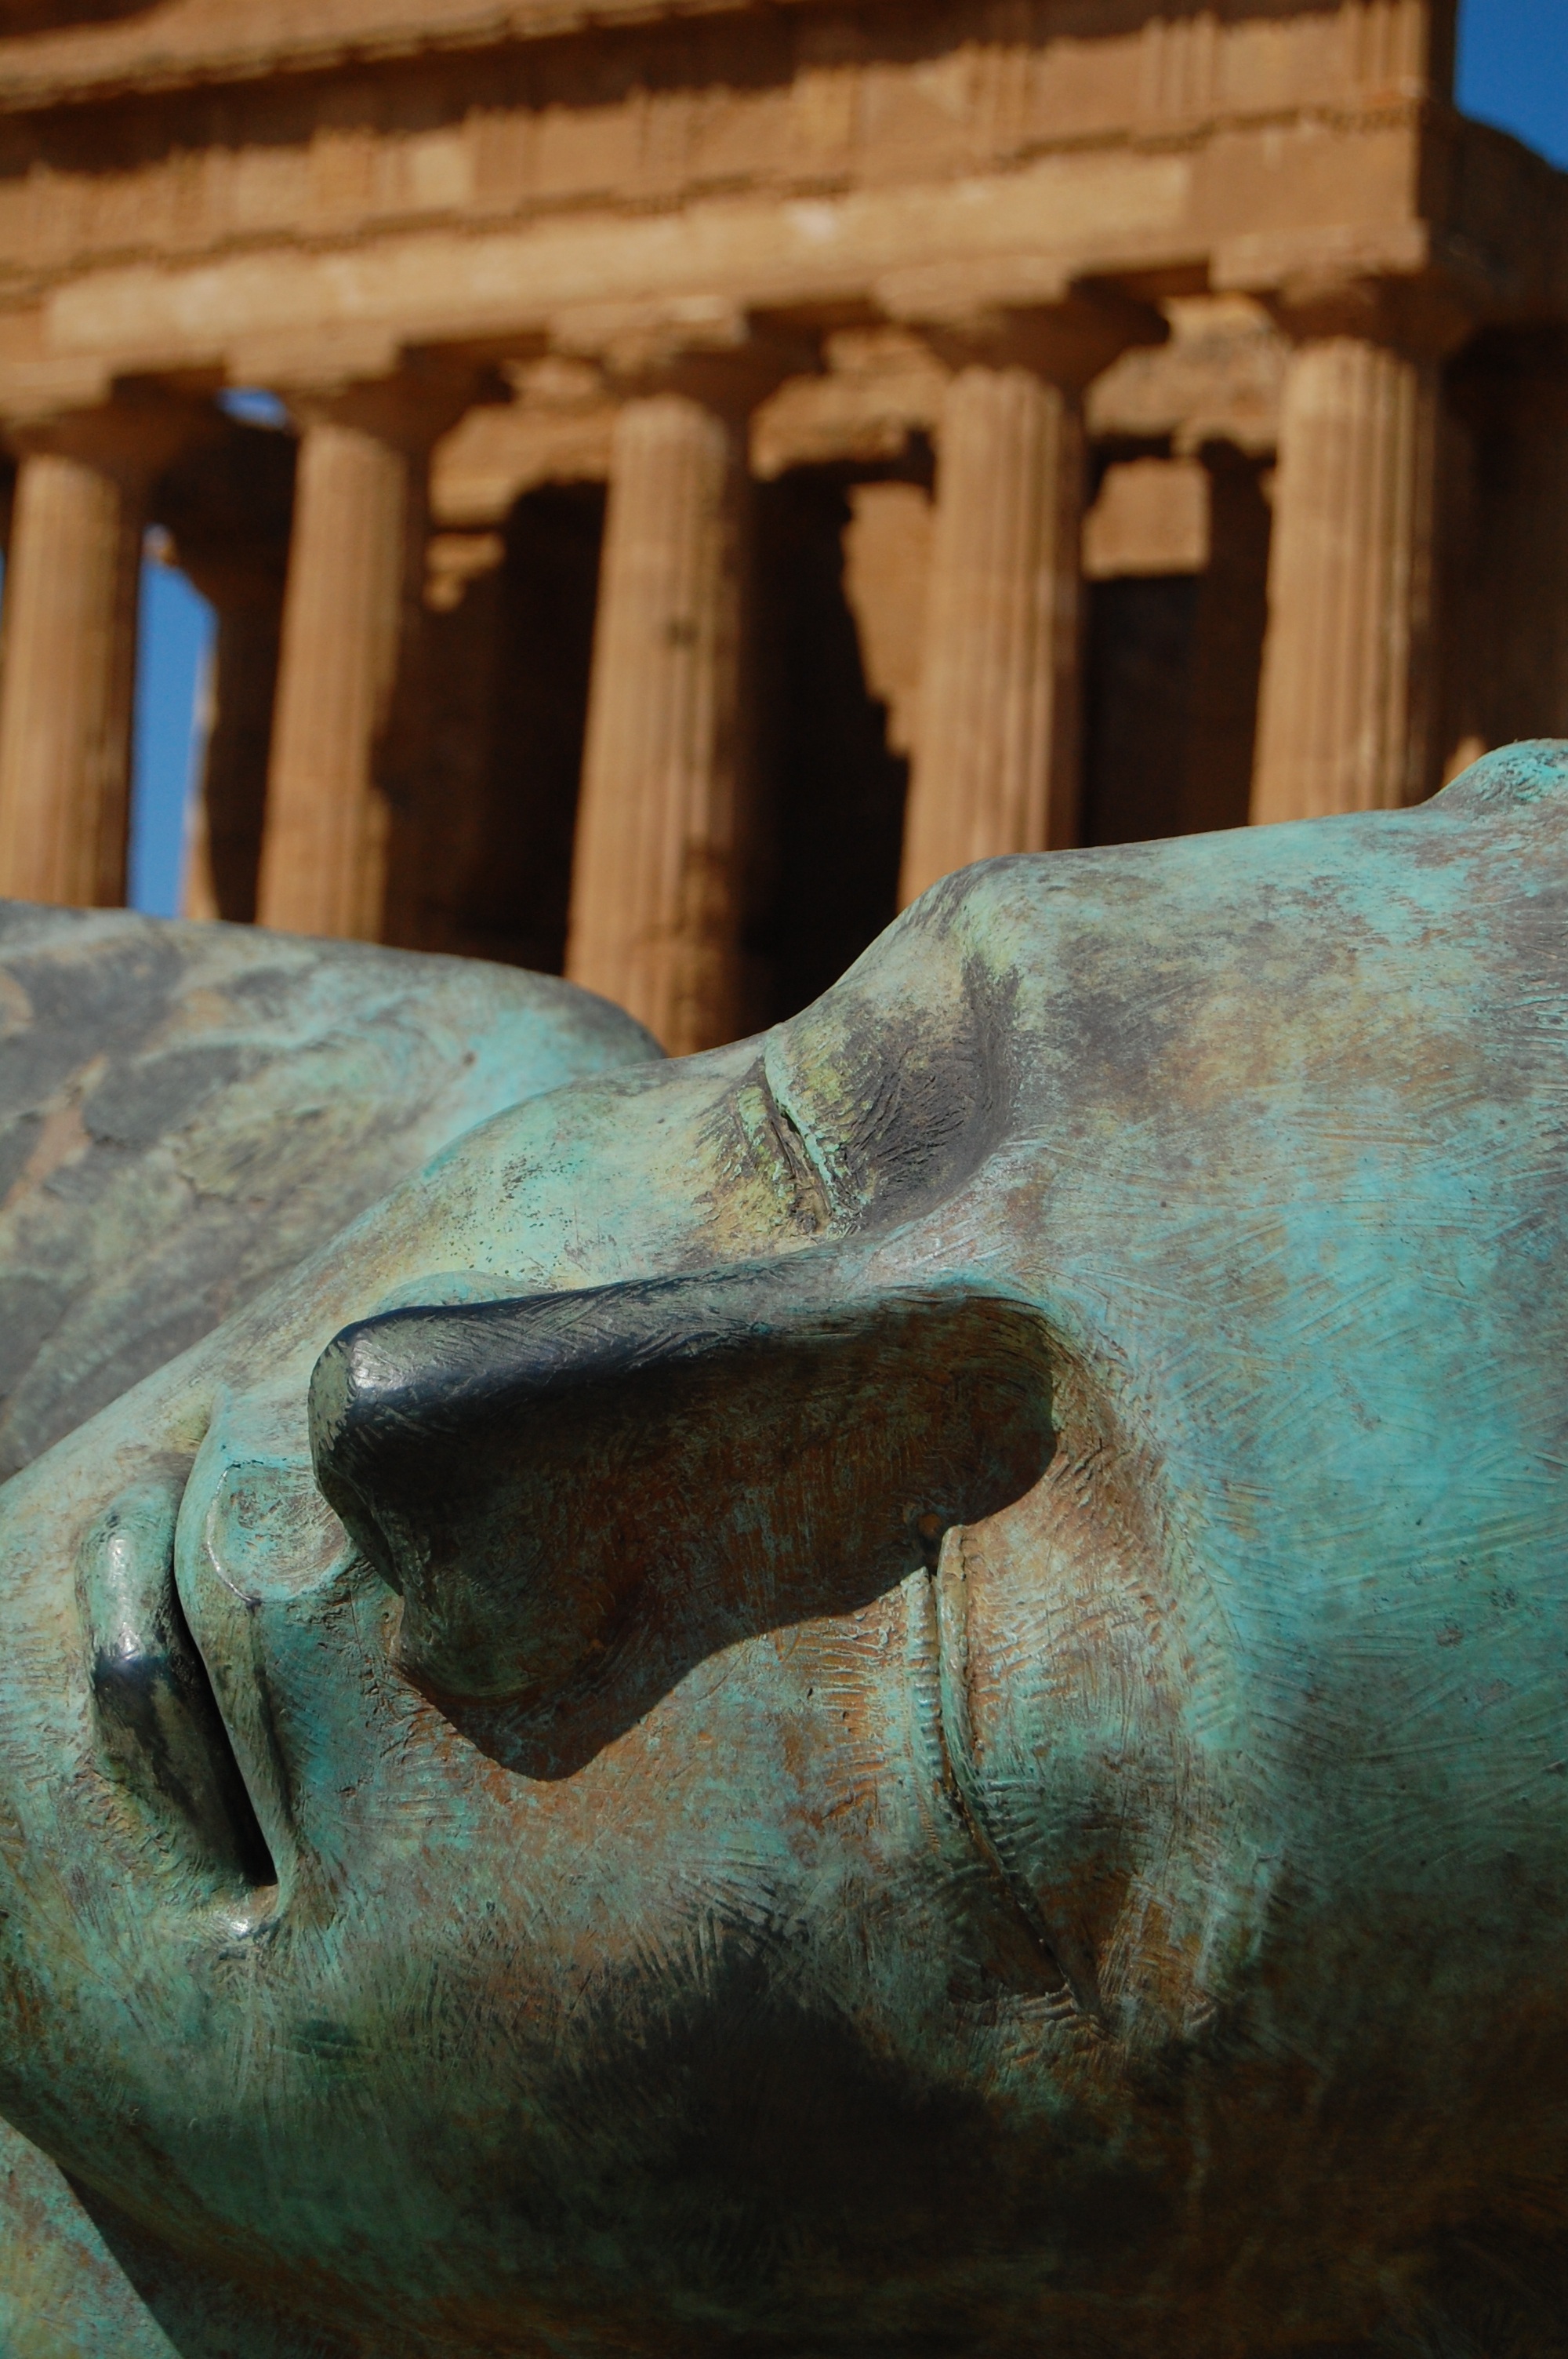
wood, statue, greek, blue, sculpture, art, temple, carving, sicily, antiquity, agrigento, ancient history